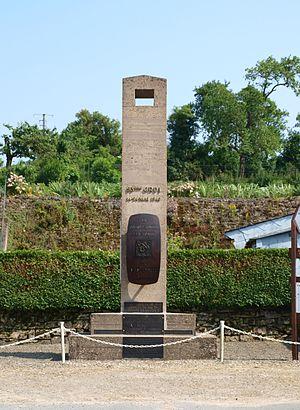
Tannay (Ardennes, France)
Un groupe de reconnaissance de division d'infanterie ou GRDI, est un type d'unité de l'armée française, qui a existé au début de la Seconde Guerre mondiale.